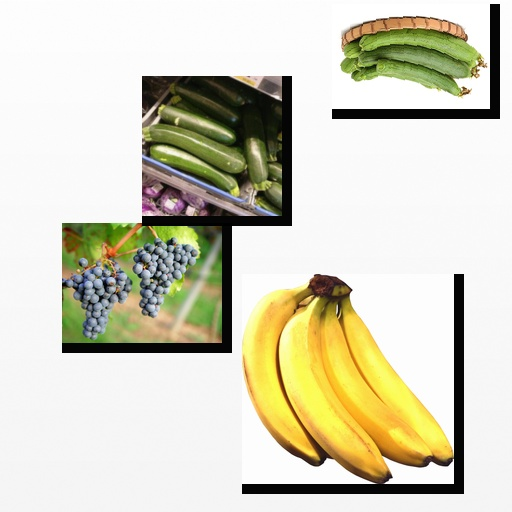
Food items: ridge_gourd, grapes, zucchini, banana